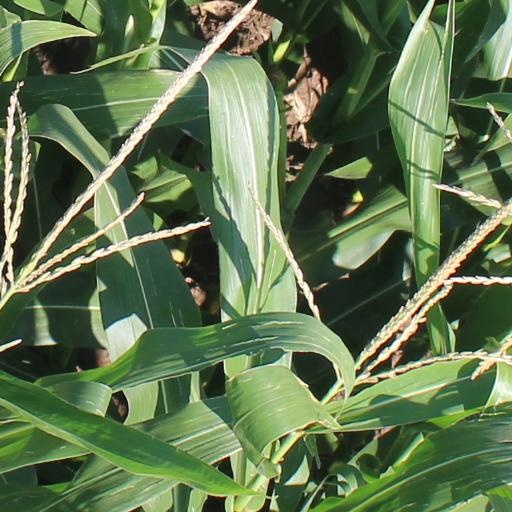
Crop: maize; corn